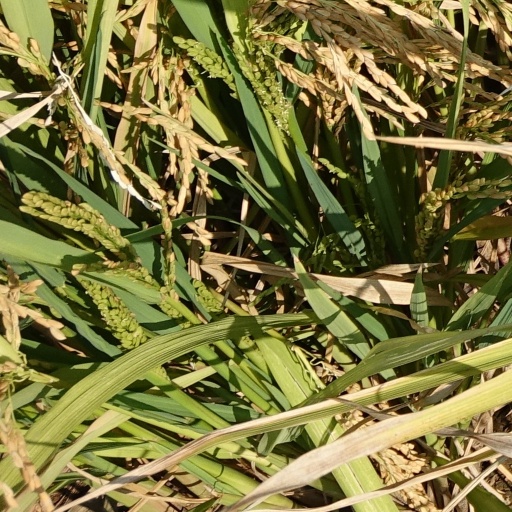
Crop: rice